William Williams Pantycelyn

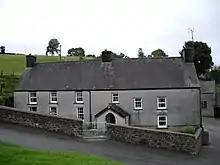
Pantycelyn farmhouse

Williams was born in 1717 at Cefn-coed farm in the parish of Llanfair-ar-y-bryn near Llandovery in Carmarthenshire, the son of John and Dorothy Williams. John died in 1742 and Dorothy later moved to the nearby farm of Pantycelyn ("Holly Hollow"). William Williams himself is often referred to as Pantycelyn.